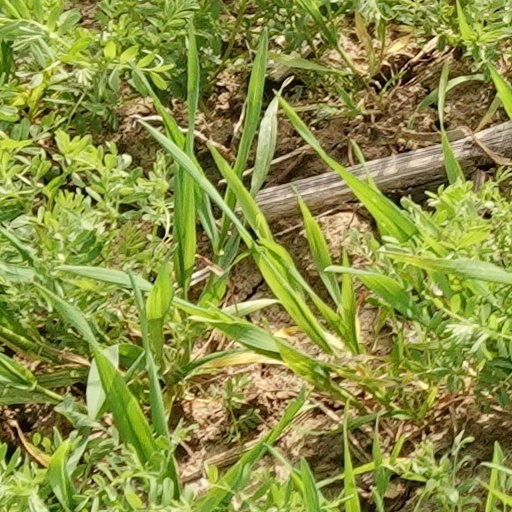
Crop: wheat